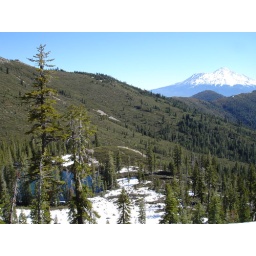
nice snowmelt lake up in castle crags wilderness